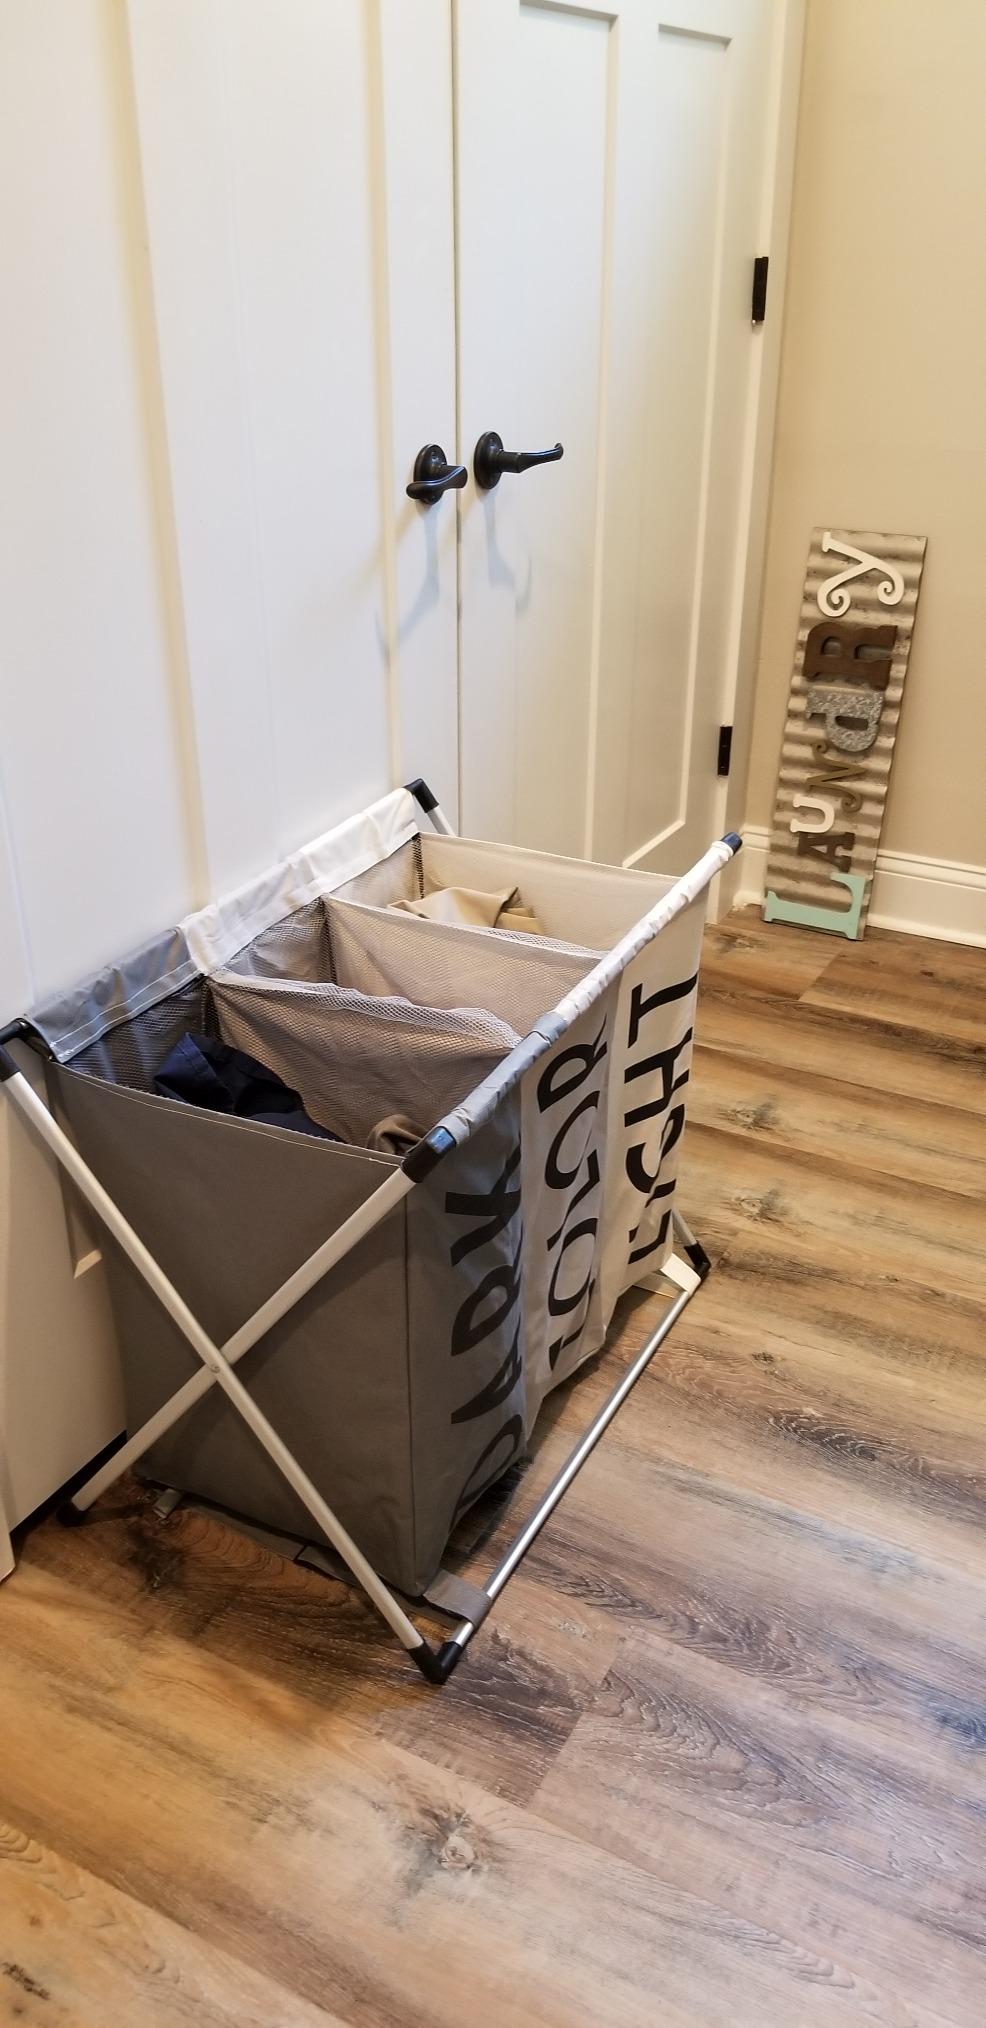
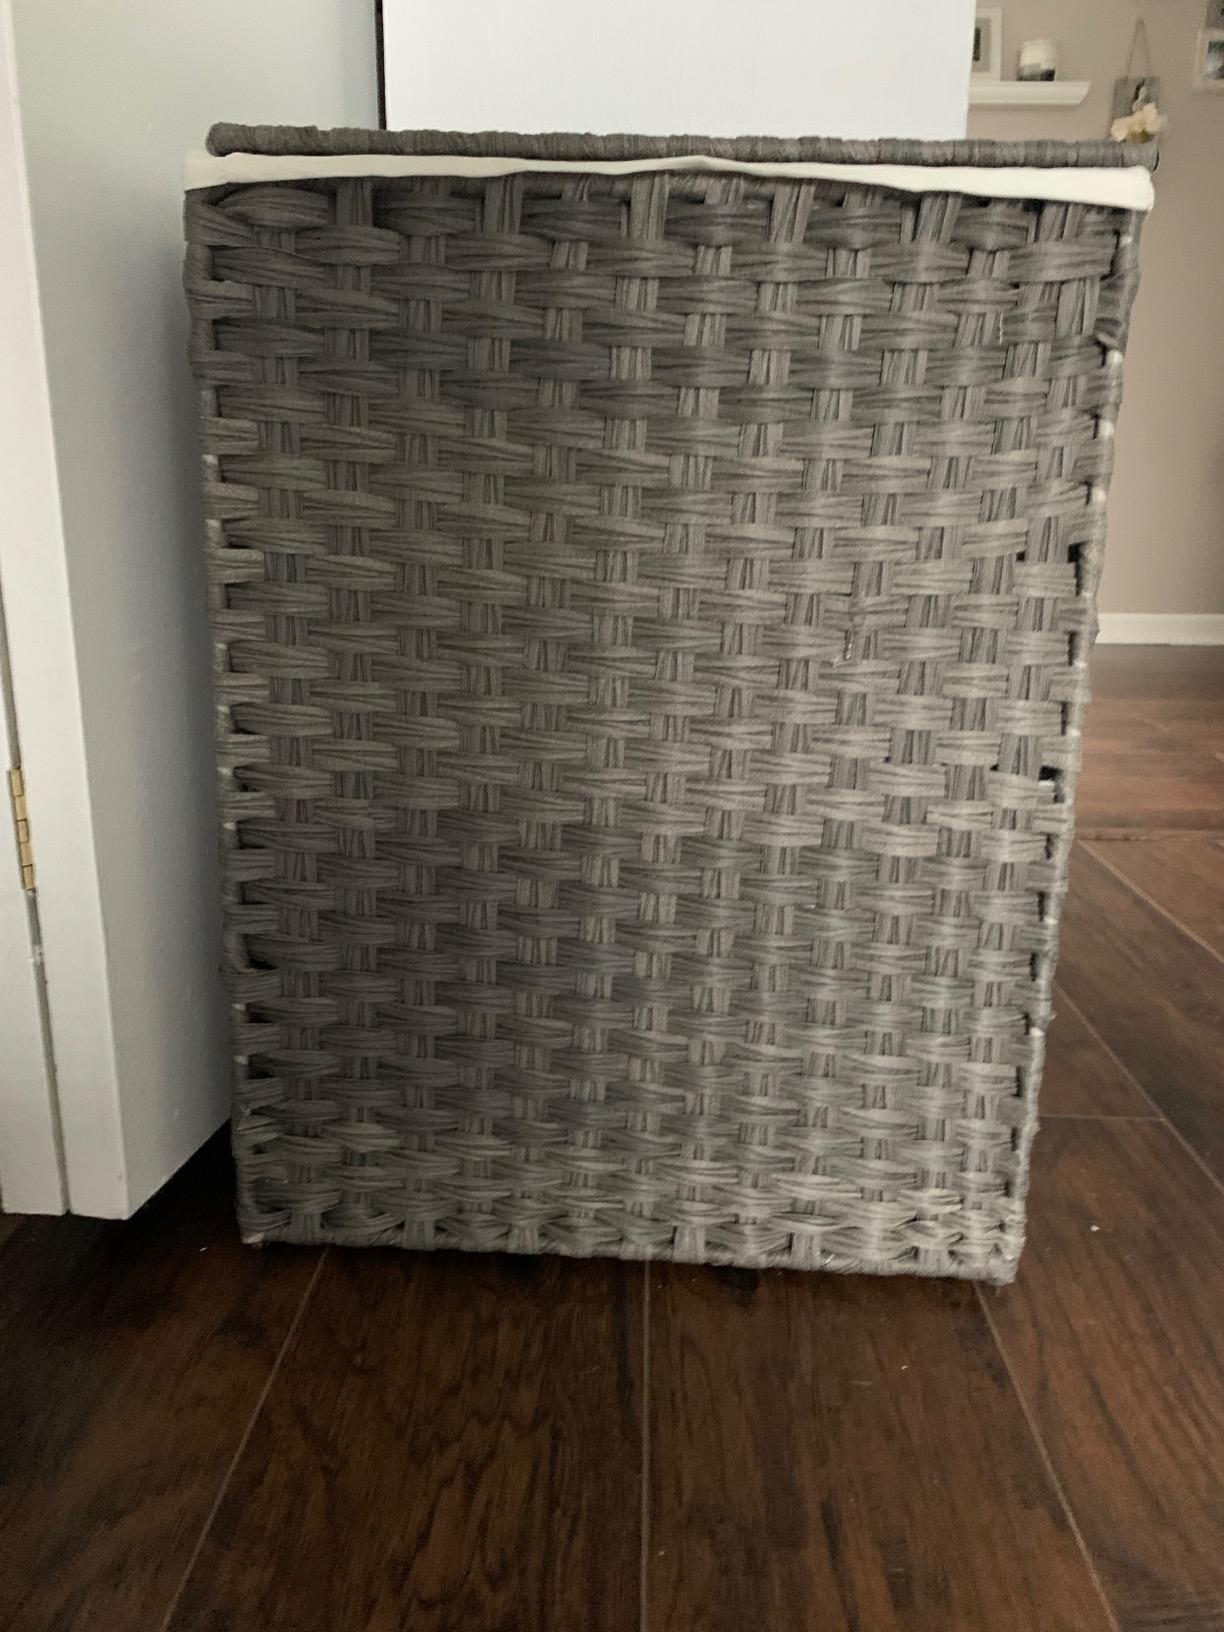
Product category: items_hamper
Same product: no